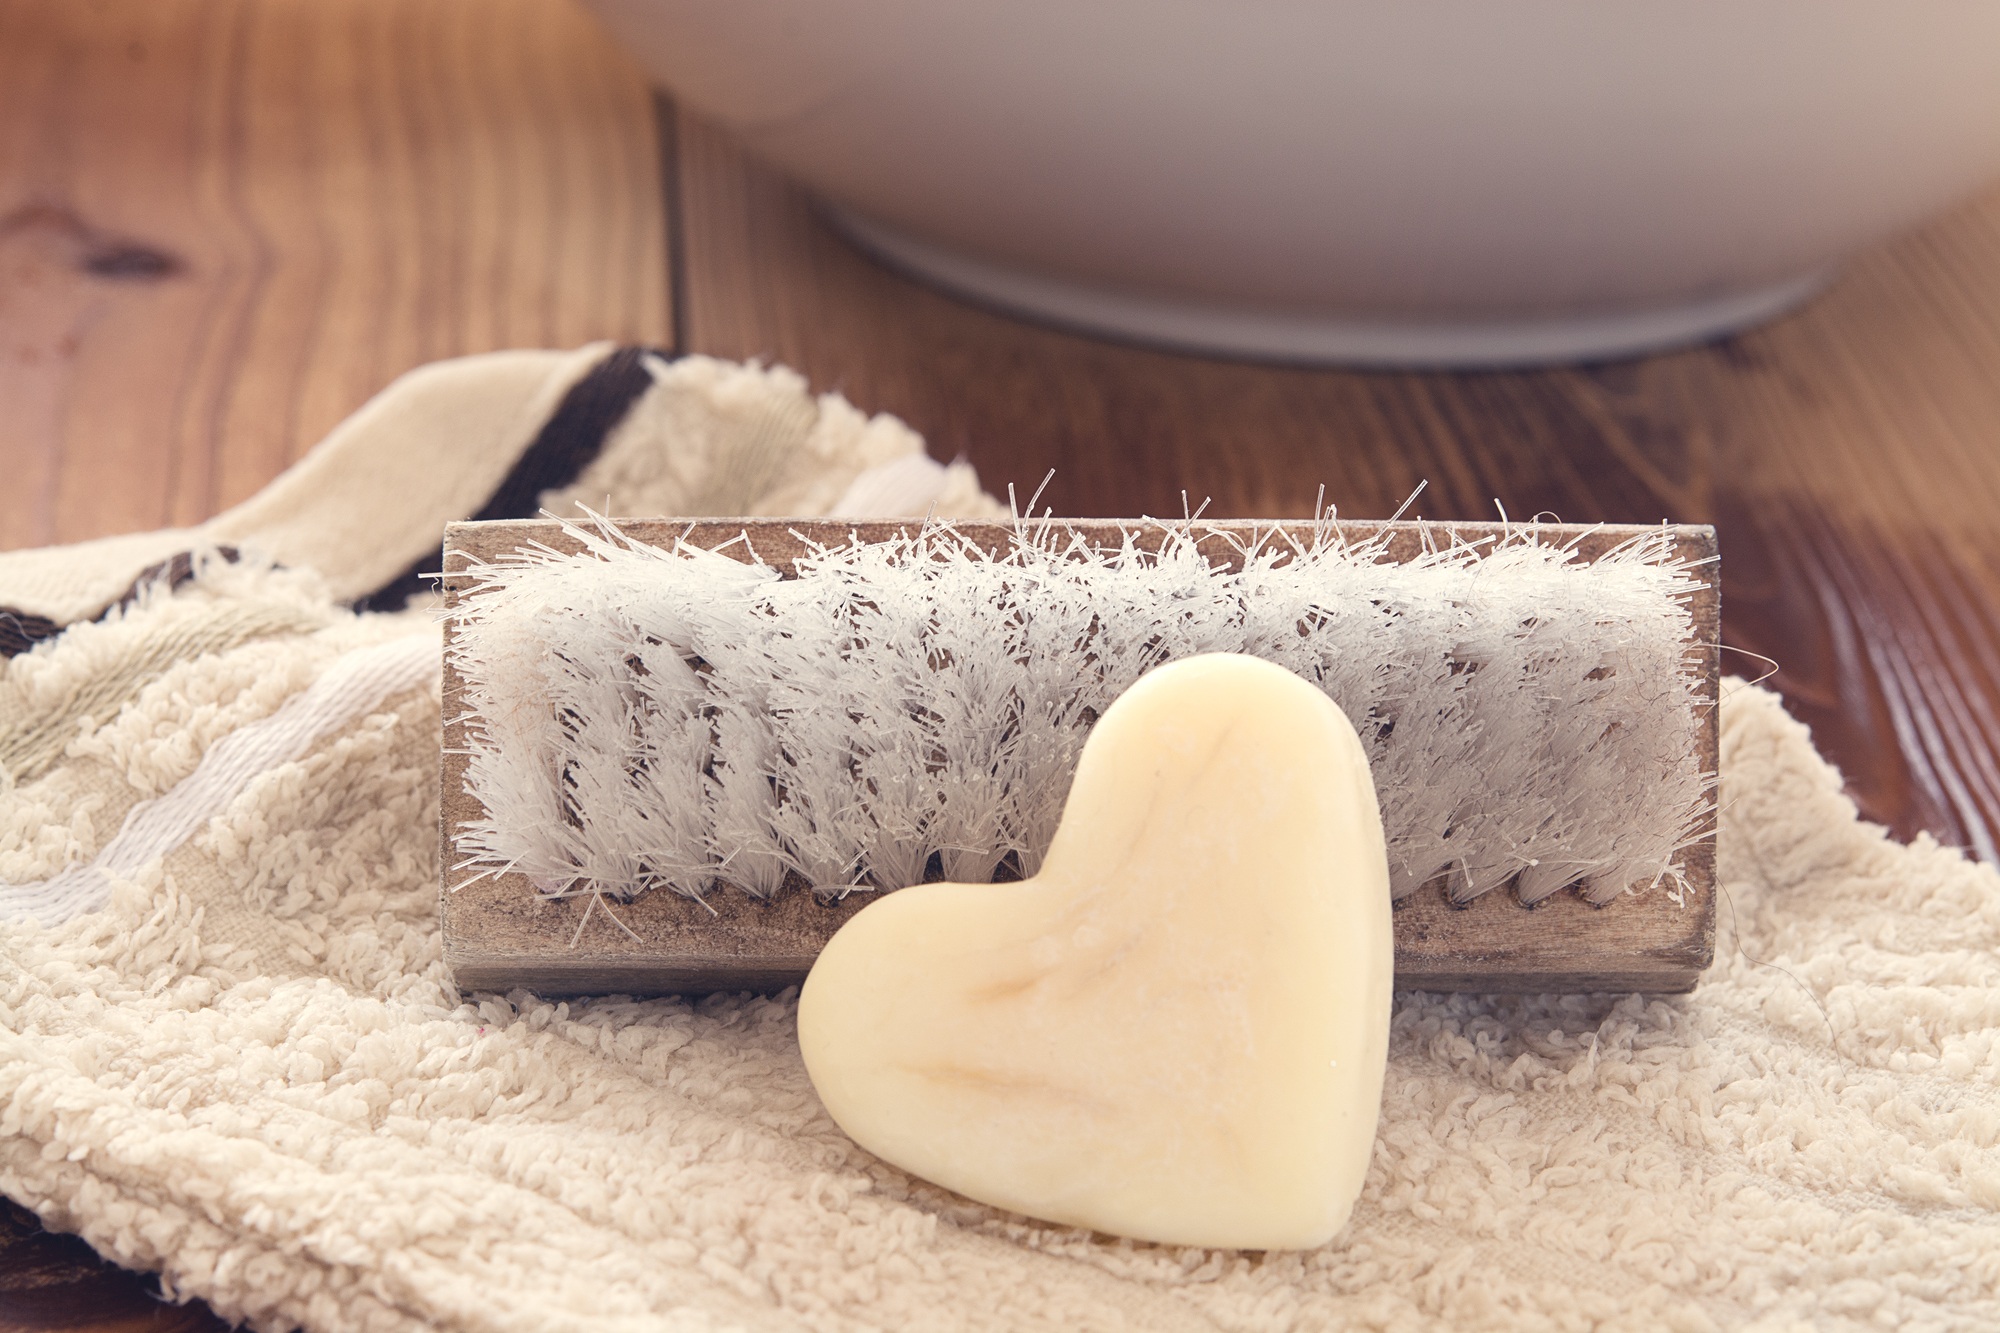
food, wash, baking, close, dessert, icing, soap, hygiene, flavor, hand brush, washcloth, wash brush, heart soap